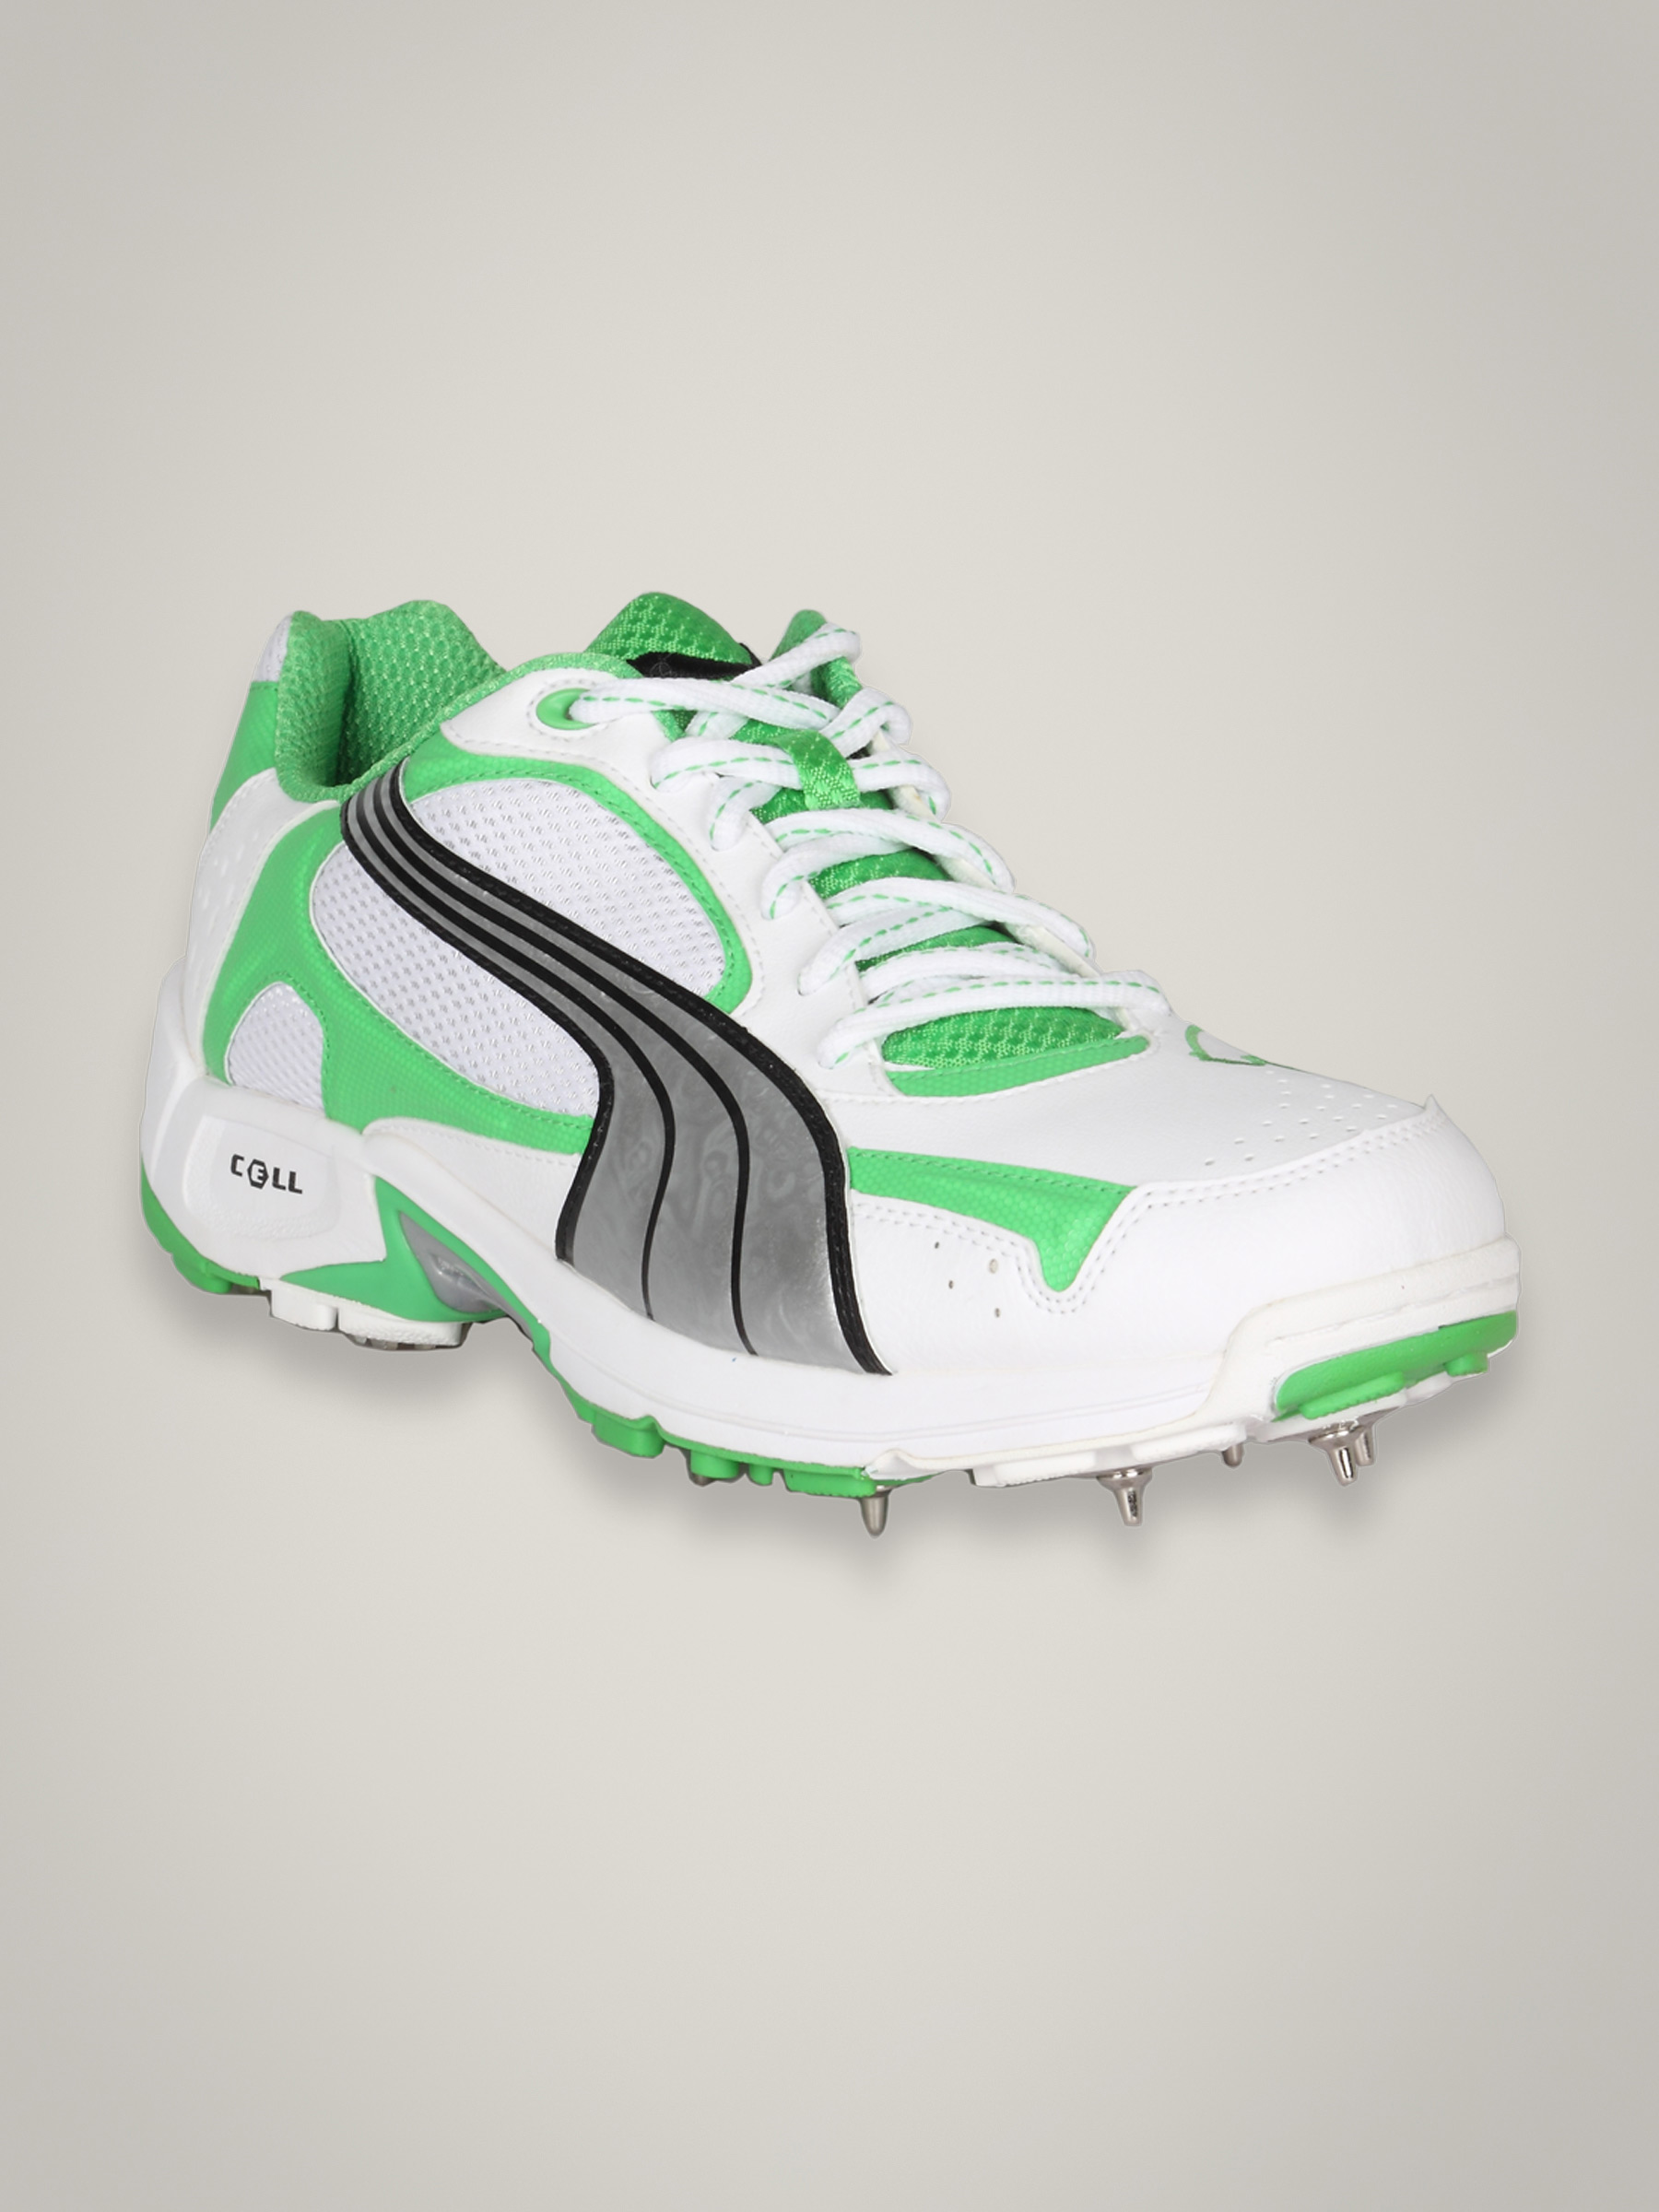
Puma Men's Ballistic Spike White Green Shoe
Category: Footwear / Shoes / Sports Shoes
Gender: Men
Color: White
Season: Fall 2010
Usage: Sports